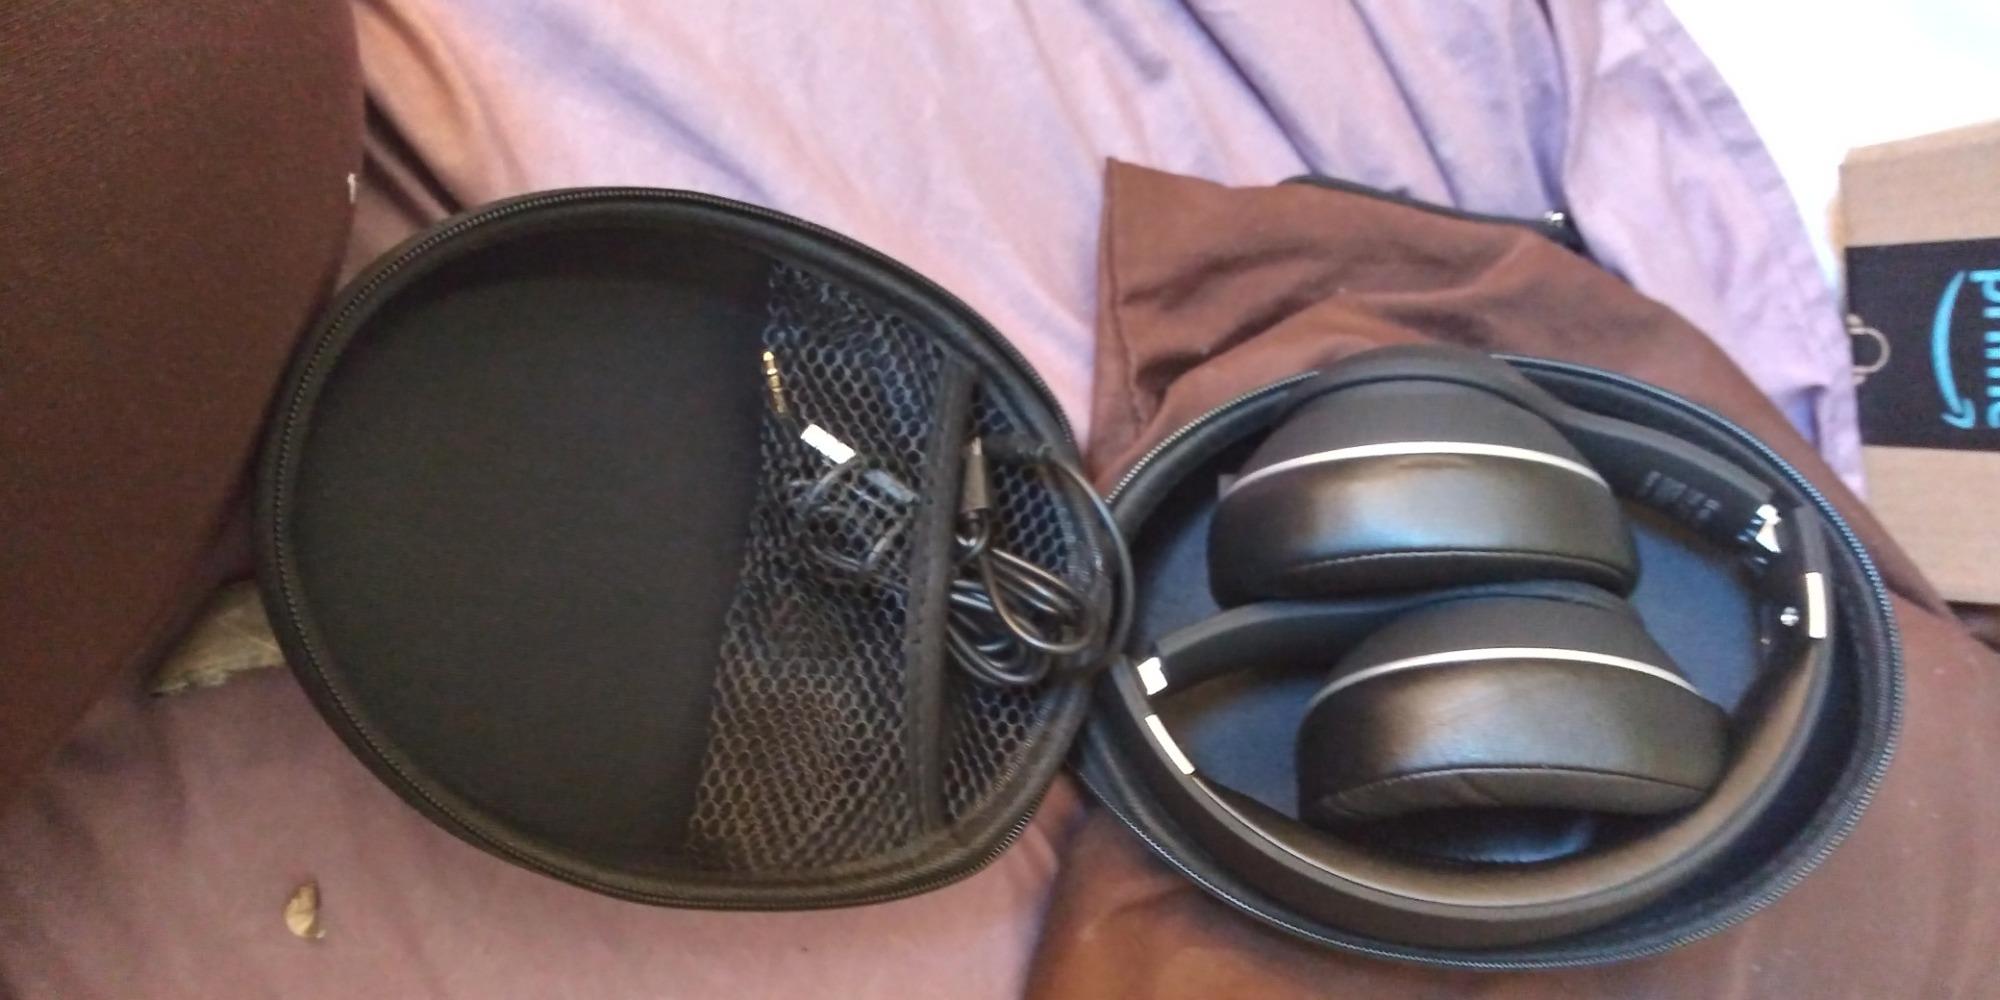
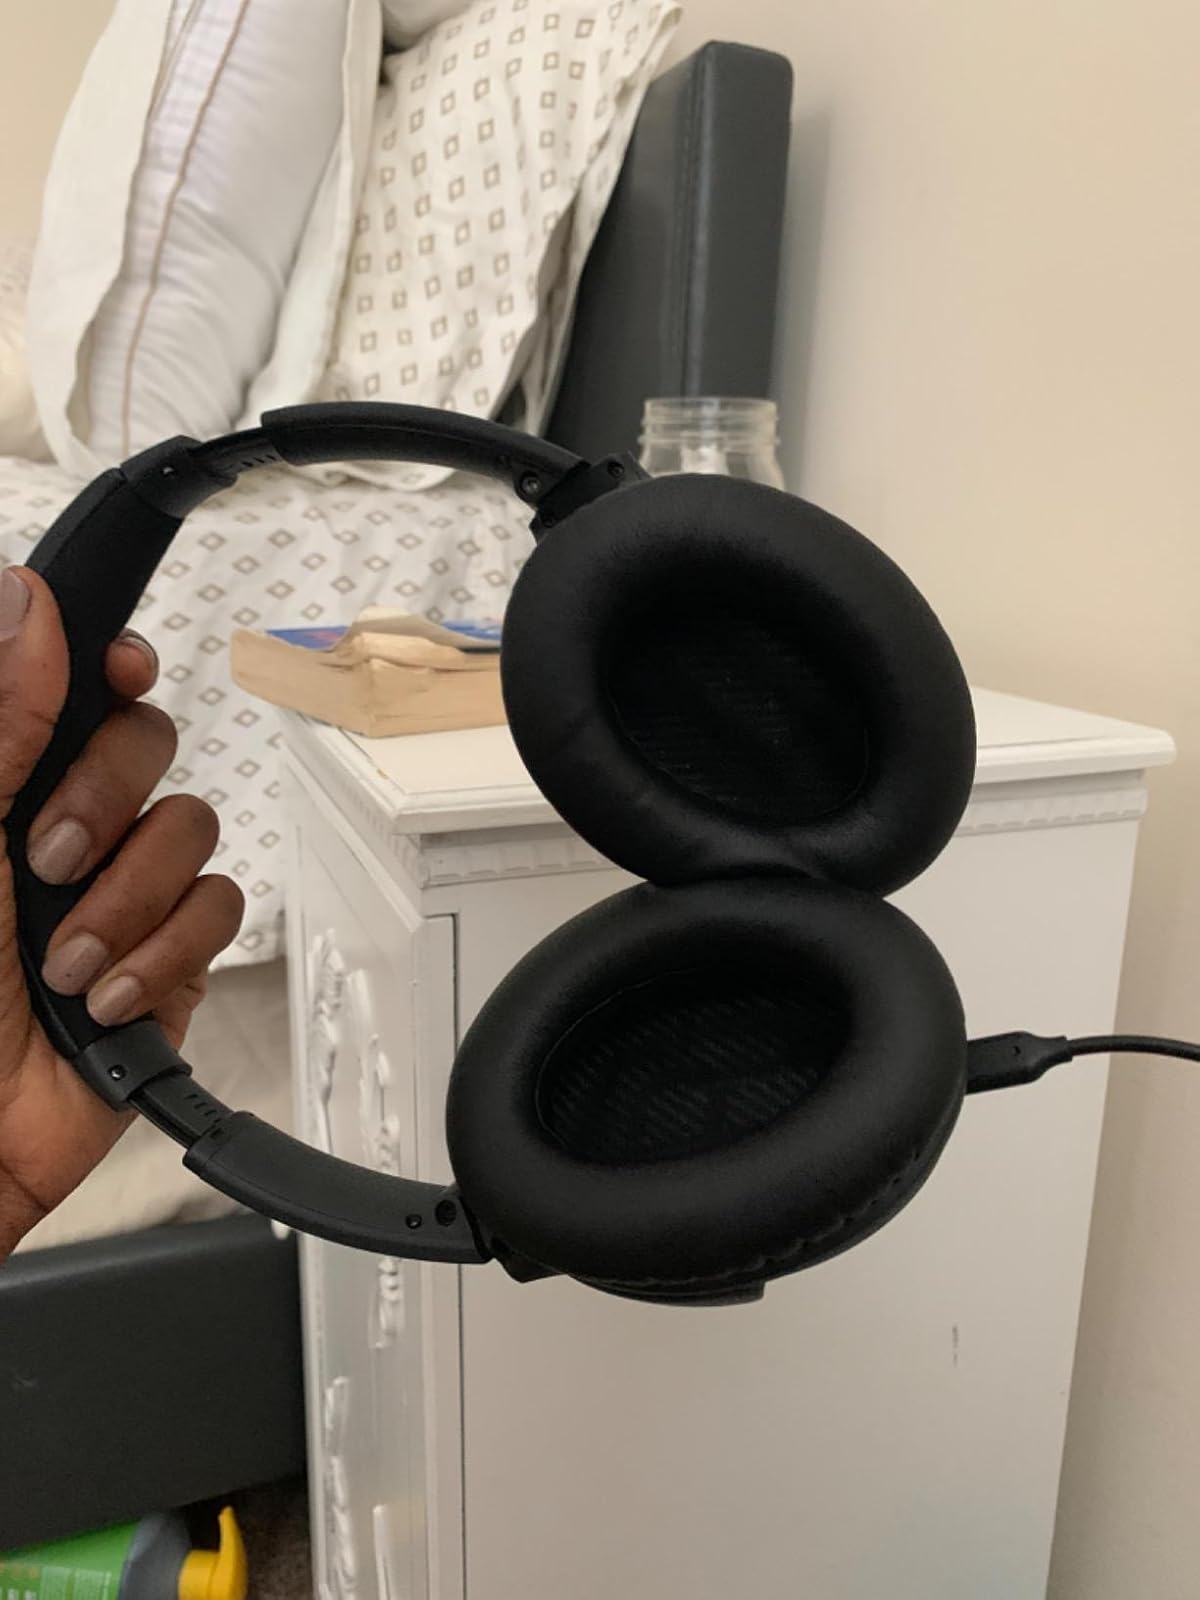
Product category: headphones
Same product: no